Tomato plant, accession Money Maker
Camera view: tilt-top (135 deg); turntable rotation: 180 degrees
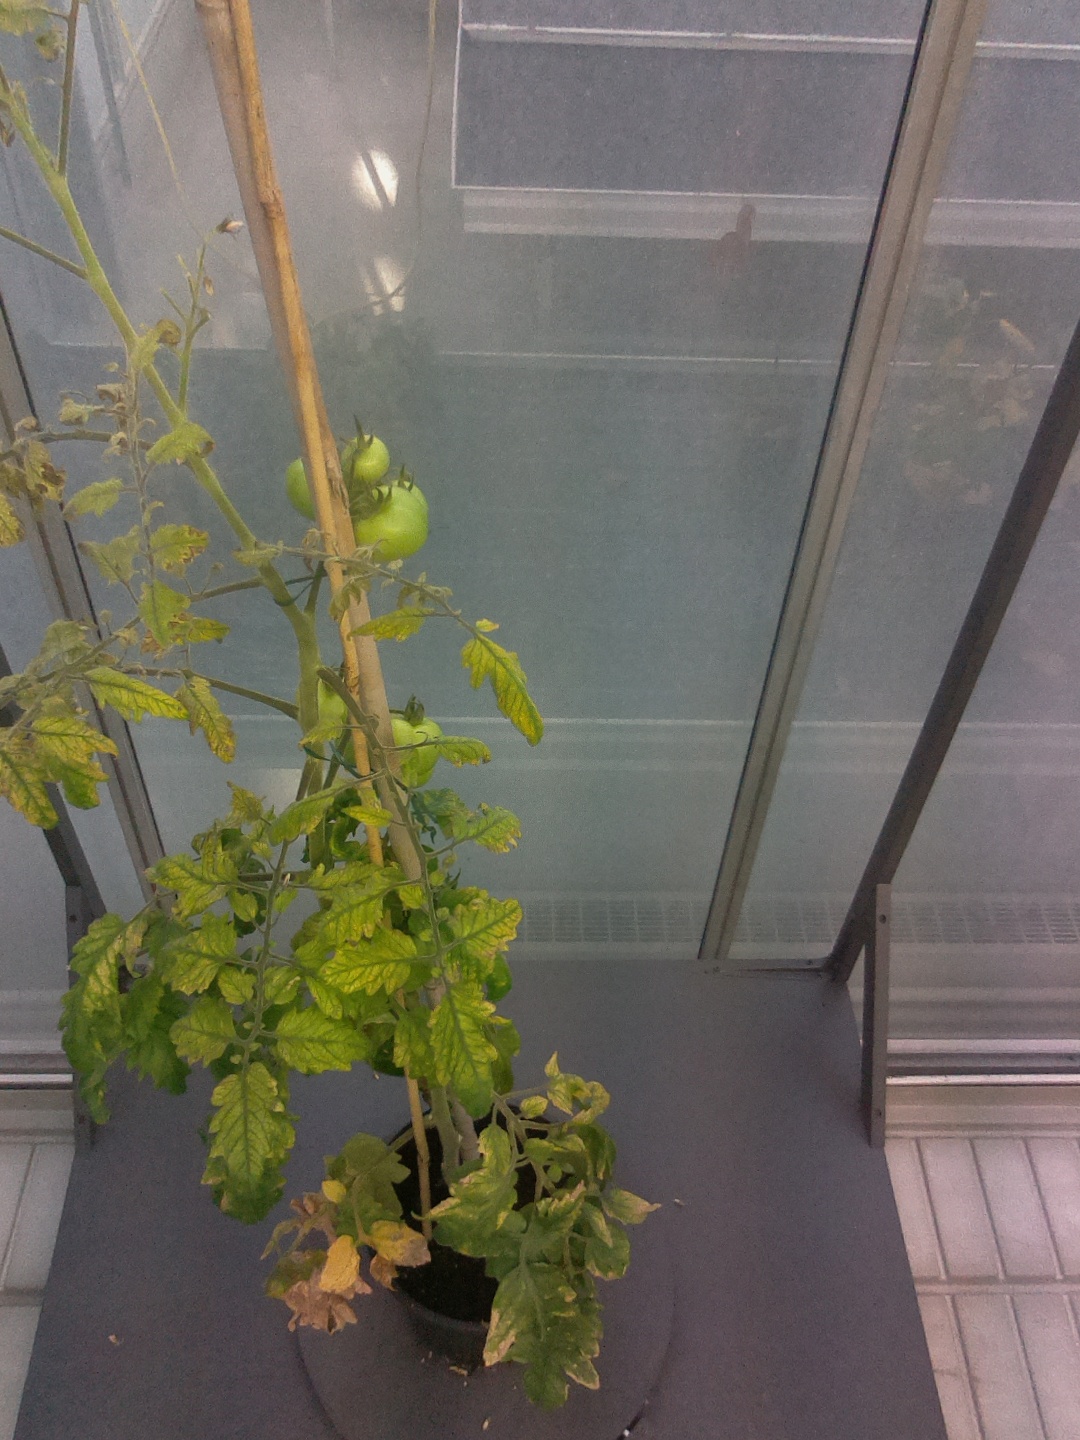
BBCH growth stage 79: 90% -100% of final fruit size